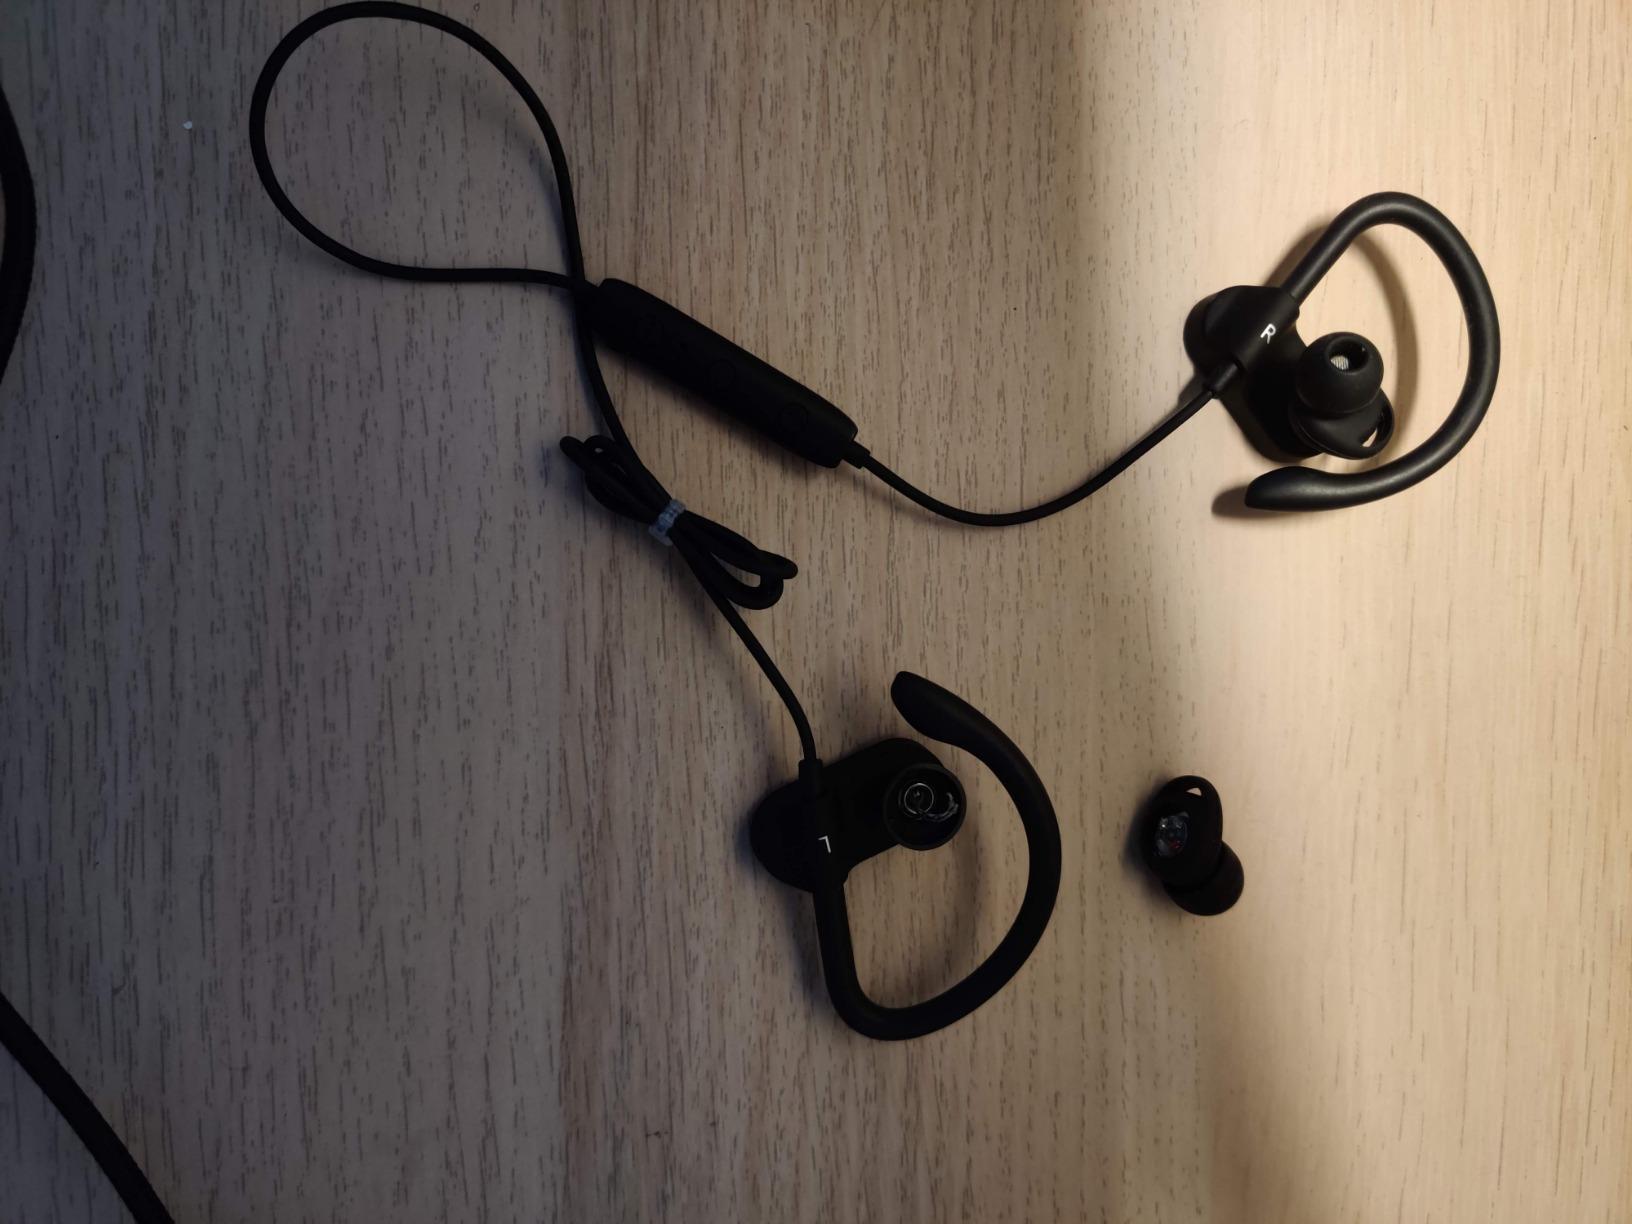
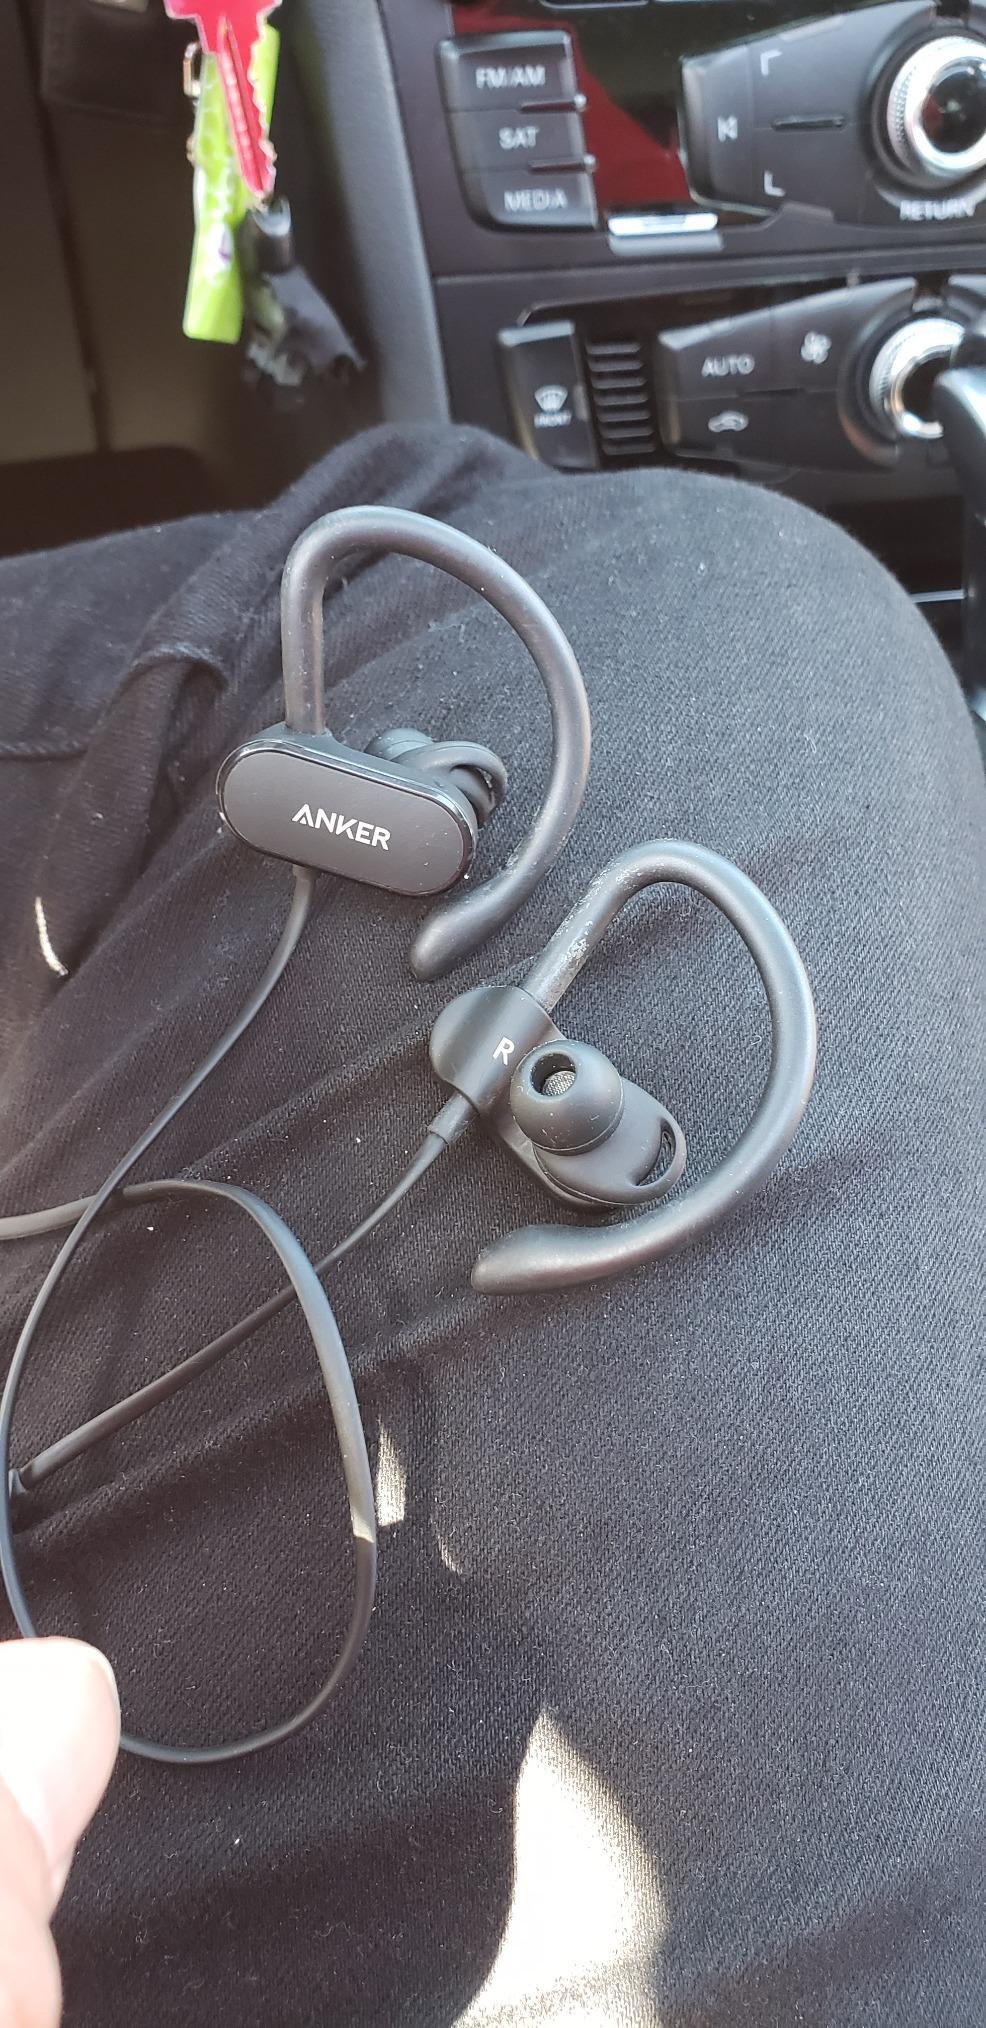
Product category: headphones
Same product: yes